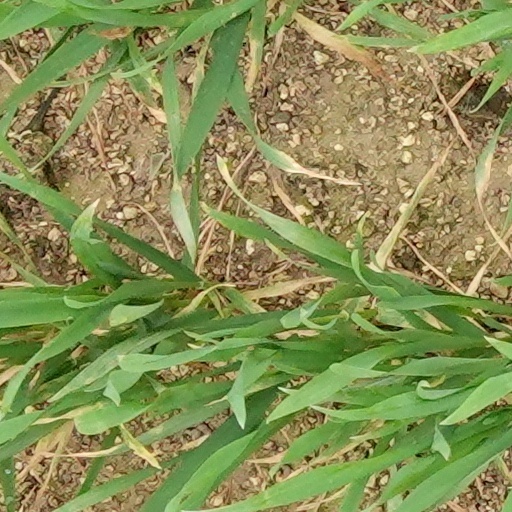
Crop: wheat